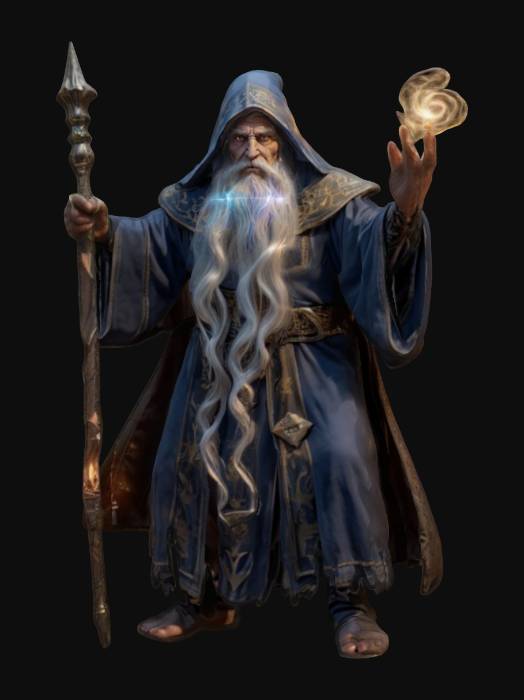
미적 점수 (1~10점): 8